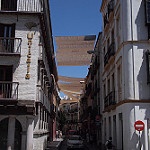
Label: street